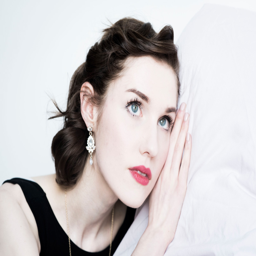
person resting her head on a pillow